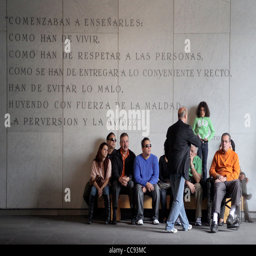
people listen the events of mexican history with background the philosophy in museum